Frontex

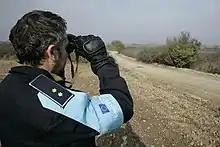
A Frontex-officer scans the EU external border.

Launched in 2021, the European Border and Coast Guard standing corps is the EU's first uniformed service. By 2027, the corps is planned to number 10 000 personnel.